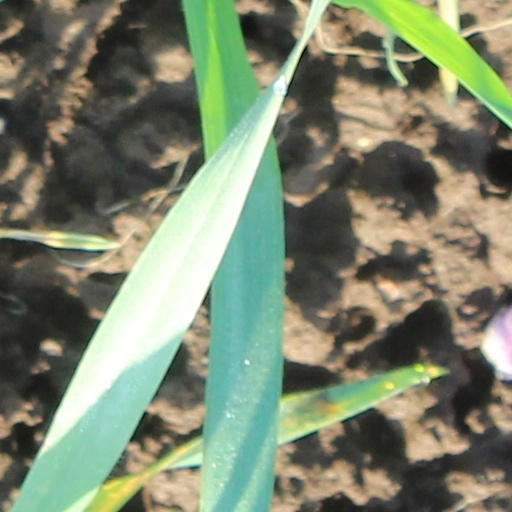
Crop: wheat